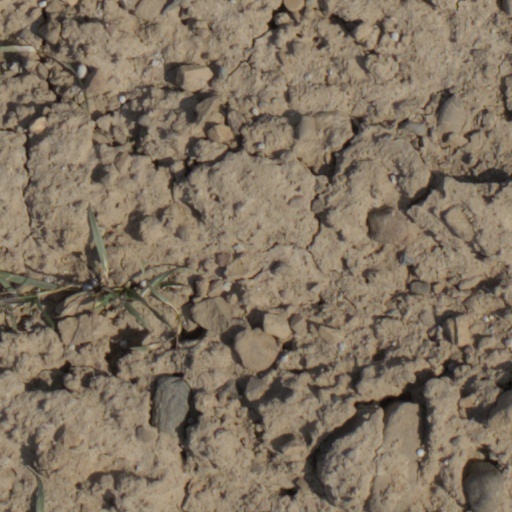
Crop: wheat